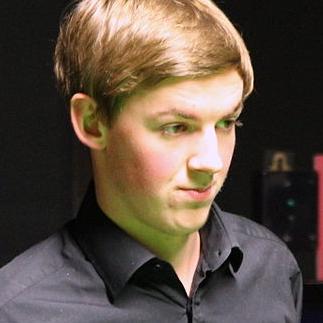
Age: 18